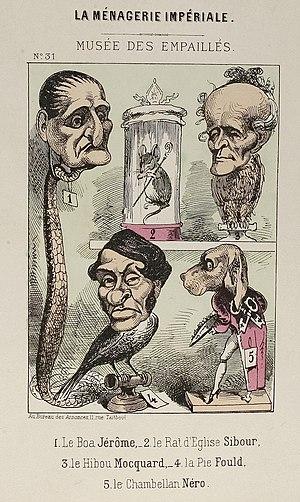
""Musée des empaillés"" (3/3)."